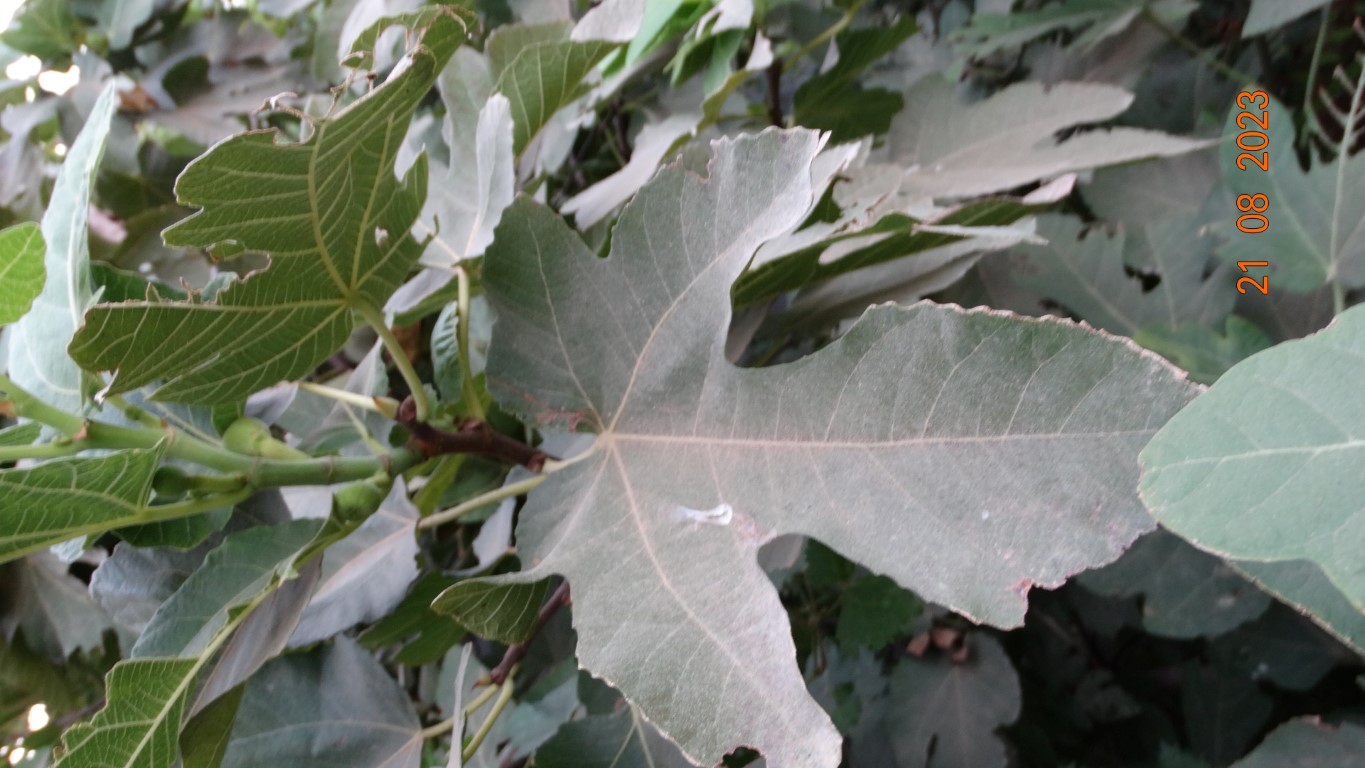
Label: infected